Alexandra Silk

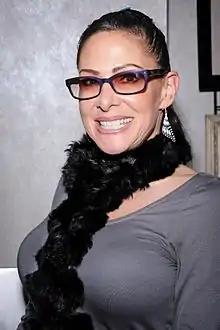
Silk in 2014

Tamar Janine Reilly (born September 19, 1963), known professionally as Alexandra Silk, is an American pornographic actress, pornographic director and adult model.